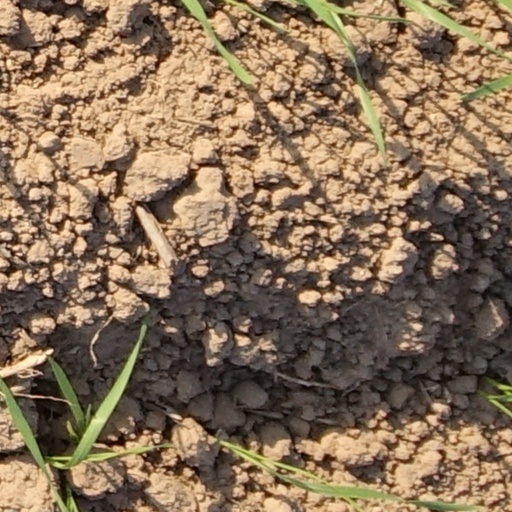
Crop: wheat